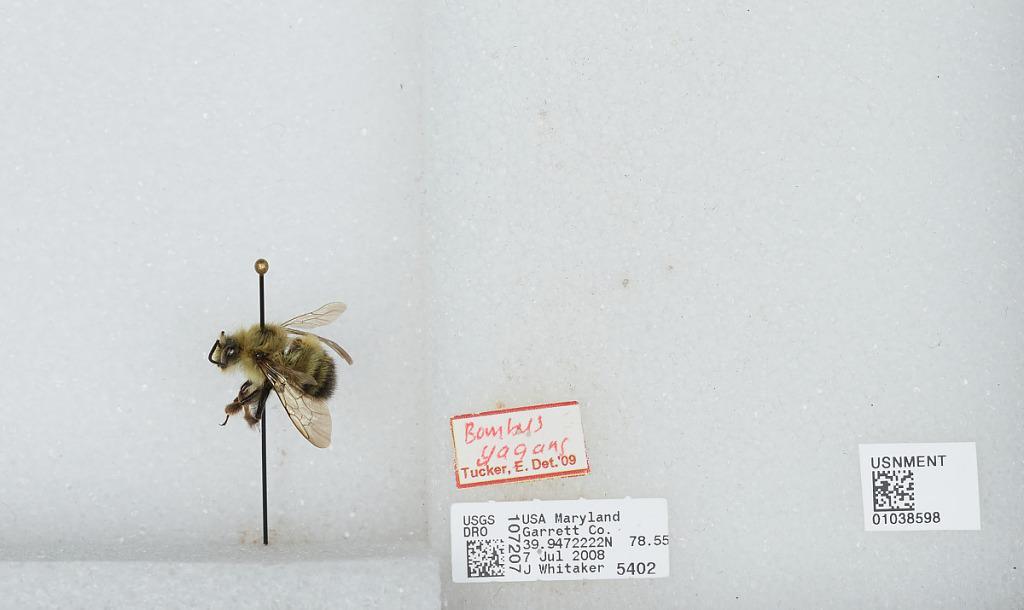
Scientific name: Bombus (Pyrobombus) vagans vagans Smith
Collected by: J. Whitaker
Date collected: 2008-7-7
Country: United States
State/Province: Maryland
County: Garrett
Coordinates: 39.28, -79.37
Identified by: Tucker, E.